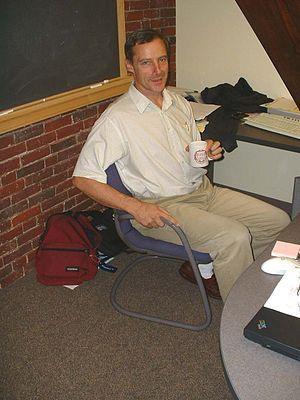
Bernard Julia, né en 1952 est un physicien théoricien français. Il est actuellement directeur de recherche au CNRS et travaille au sein du Laboratoire de physique théorique de l'ENS.